9th (Wellington East Coast) Mounted Rifles

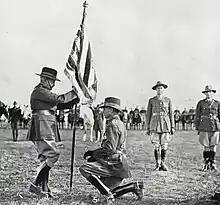
Sir Andrew Russell presents the new guidon to the commanding officer 9WECMR

The guidon is divided horizontally into five white and four black bands. In the centre is the badge of the Wellington East Coast Mounted Rifles in gold, surrounded by a wreath of green New Zealand ferns. The whole centrepiece is surmounted by the Kings Crown in full colour. The Regimental Badge is of a horse rampant surmounting the Regimental Motto “FORTES FORTUNA JUVAT” "Fortune Favours The Brave".